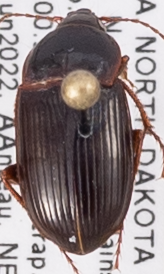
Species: Amara obesa
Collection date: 2022-06-14
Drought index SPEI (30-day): -0.17
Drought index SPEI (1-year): -0.17
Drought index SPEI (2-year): -1.45